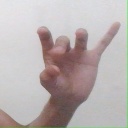
अक्षर: ओ